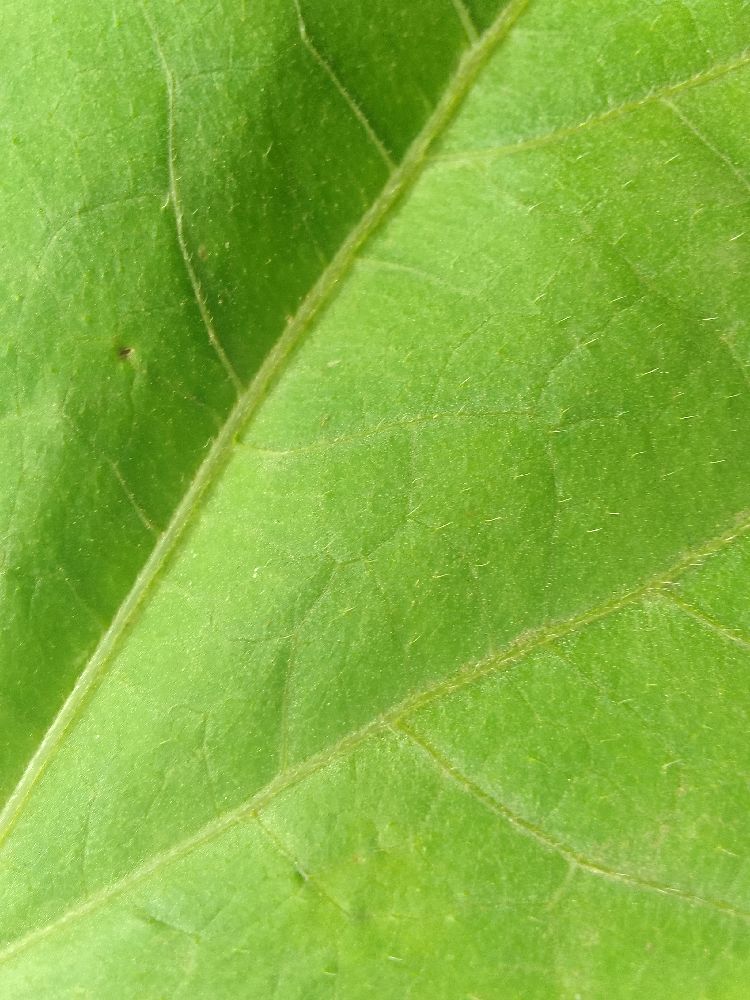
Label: healthy